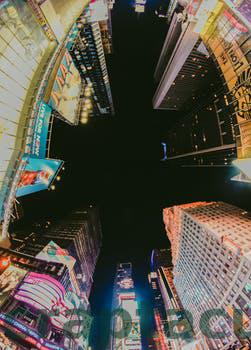
Label: Watermark